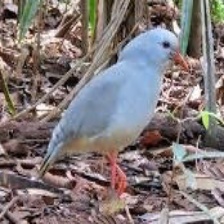
Species: KAGU
Scientific name: RHYNOCHETOS JUBATUS